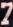
Number: 7